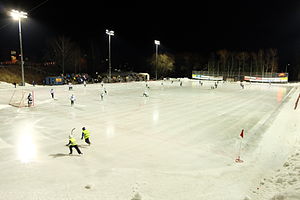
Skøjtebane
Bandy i Finland
En skøjtebane er et areal med vand som er frosset ned til under 0° C. Man er derfor nødt til at anvende skøjter for at navigere rundt på banen. Skøjter og skøjtebaner bliver brugt mange steder og til mange sportsgrene.